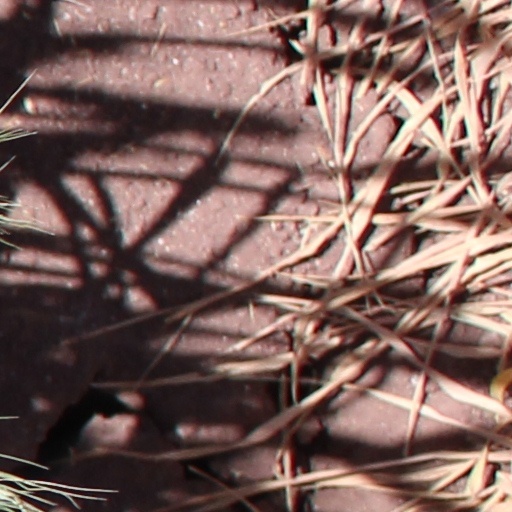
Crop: wheat